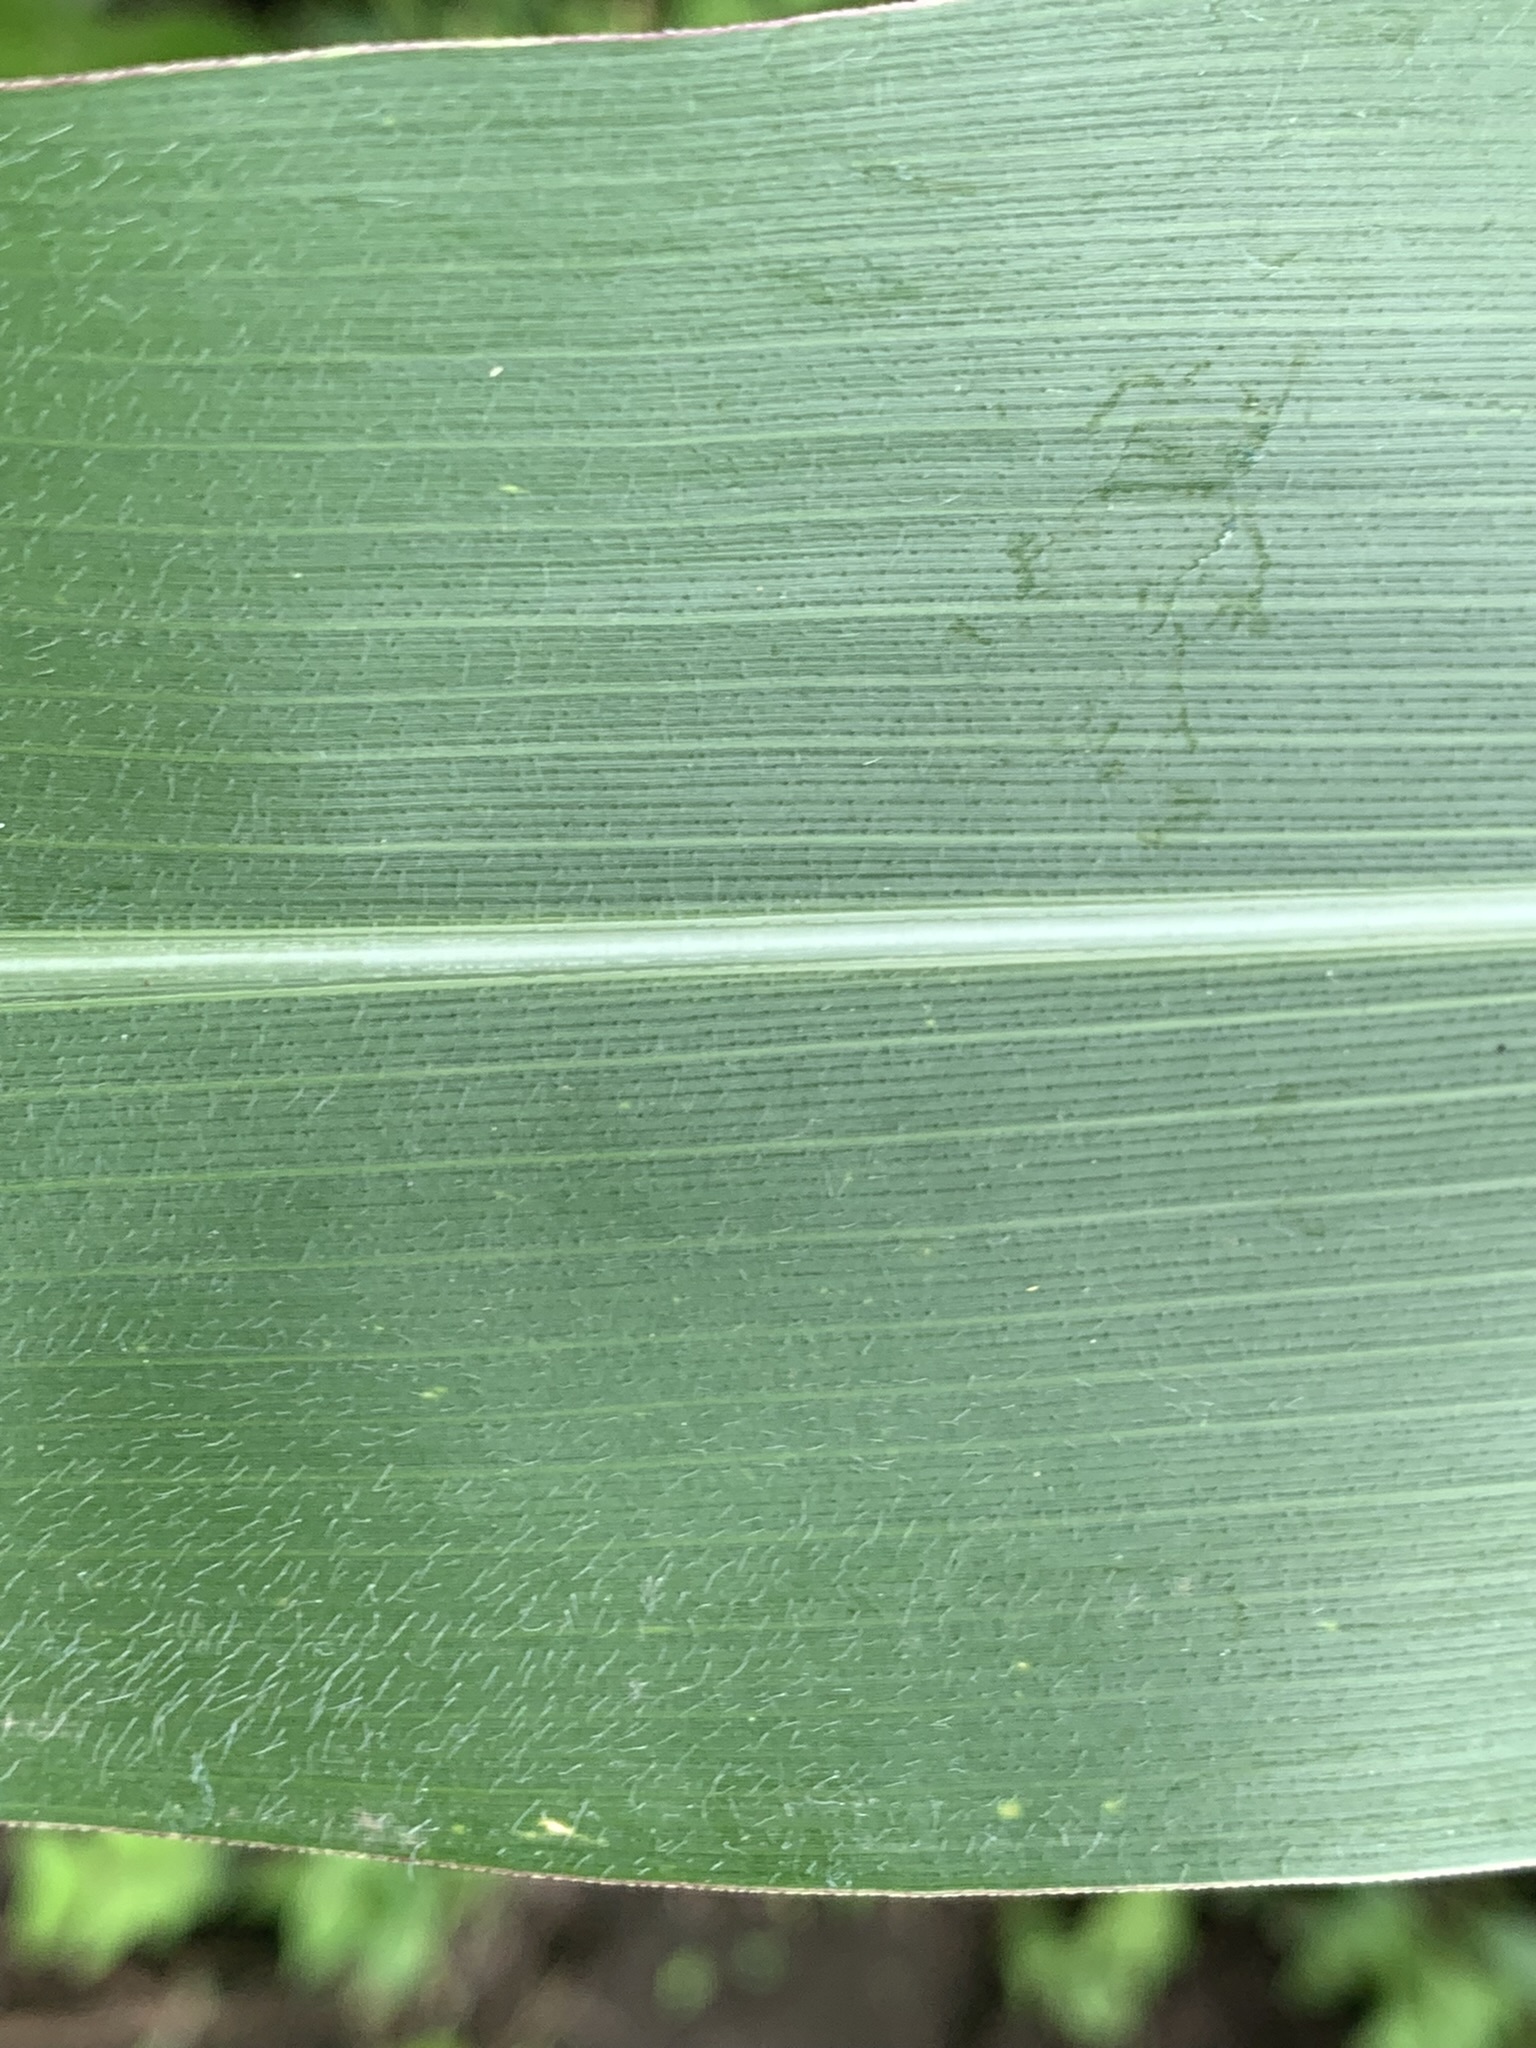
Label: Healthy